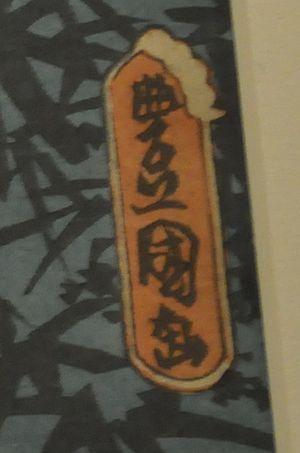
Fantôme féminin est le titre d'une estampe ukiyo-e réalisée en 1852 par le célèbre peintre japonais Utagawa Kunisada, aussi connu sous le nom Toyokuni III. Fantôme féminin illustre la vogue pour le surnaturel et la superstition dans les arts littéraires et visuels du Japon au XIXᵉ siècle. L'estampe fait partie de la collection permanente de la galerie d'art du Japon du Musée royal de l'Ontario au Canada.